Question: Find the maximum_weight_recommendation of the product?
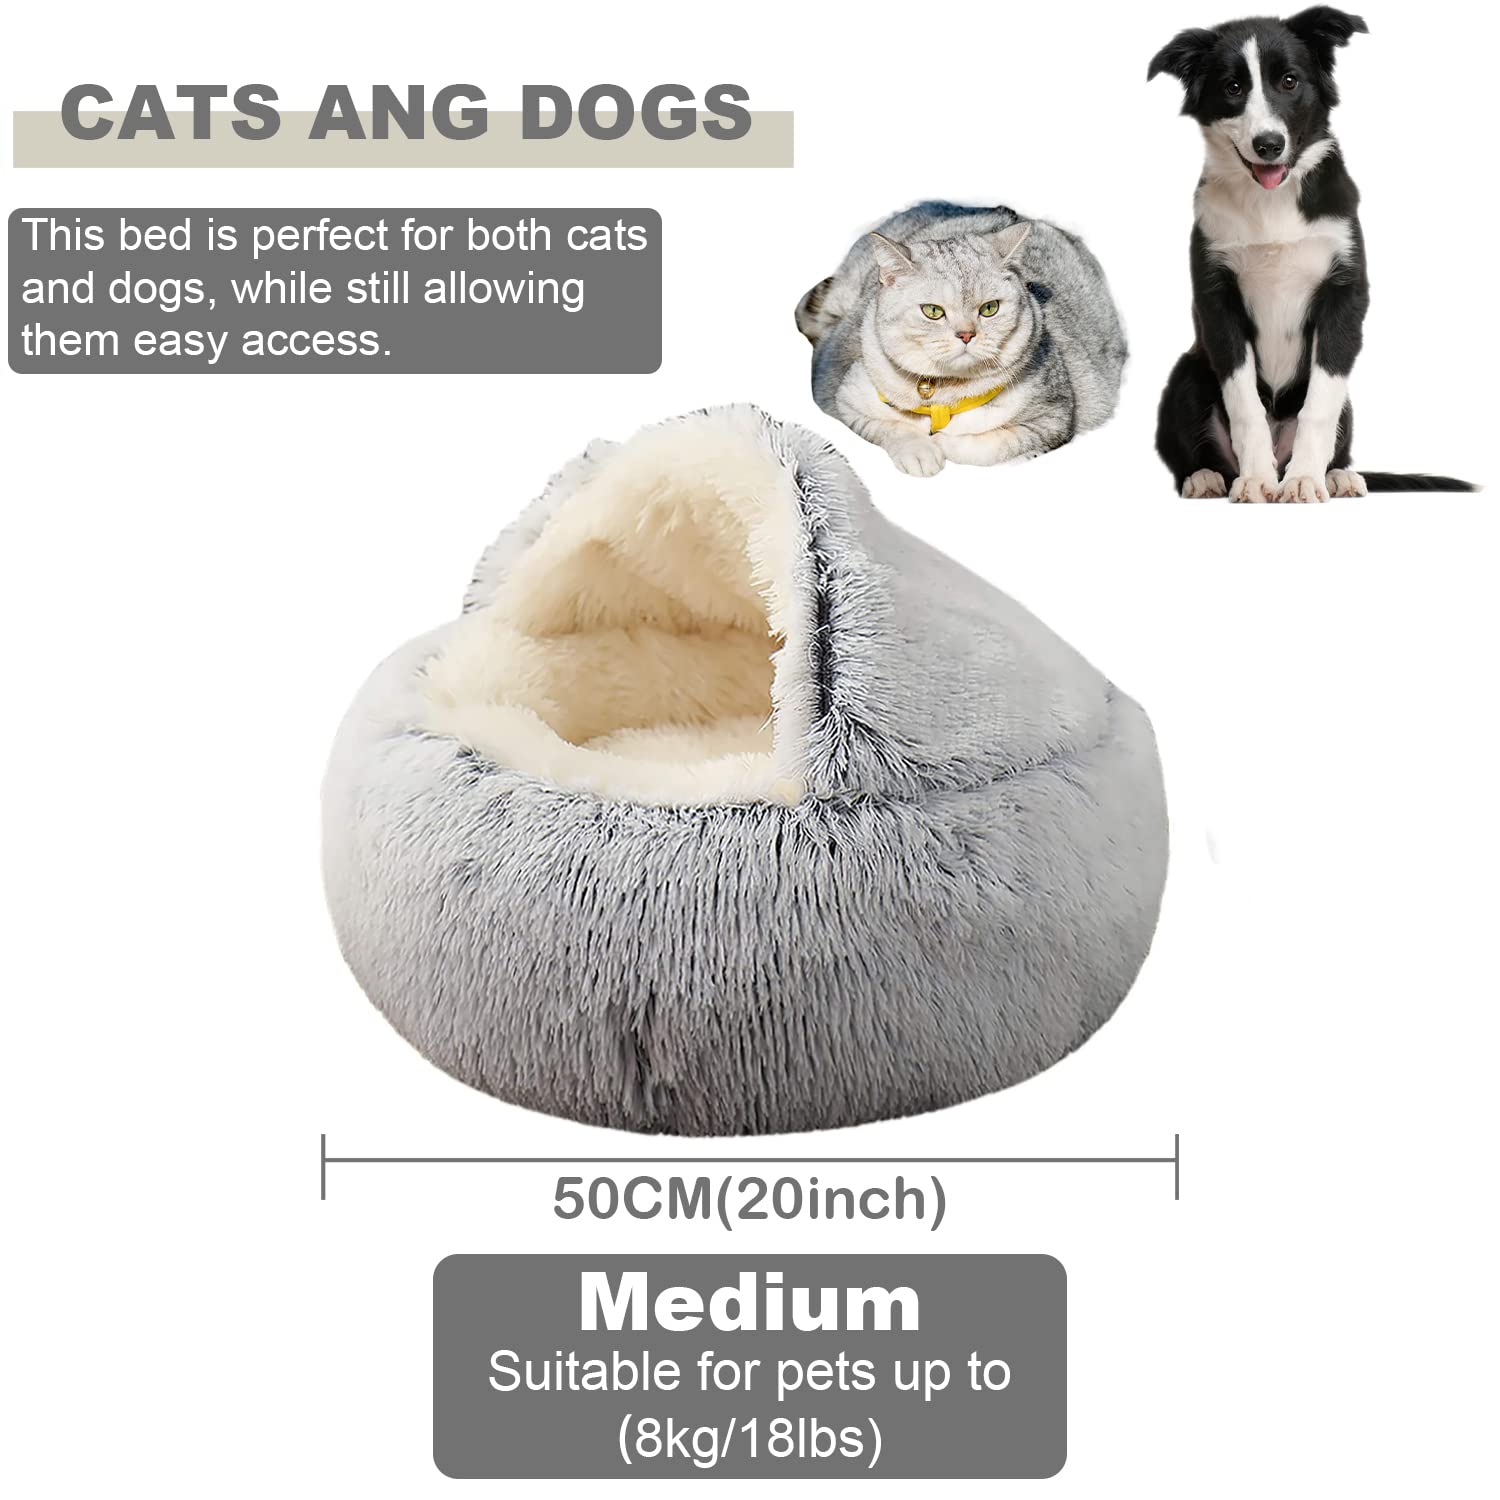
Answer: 18 pound